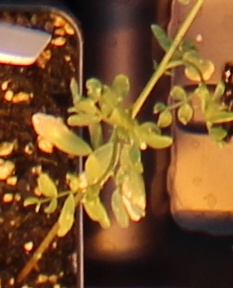
Label: Lentil